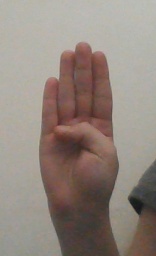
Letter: kaaf